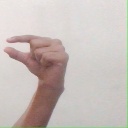
अक्षर: ग